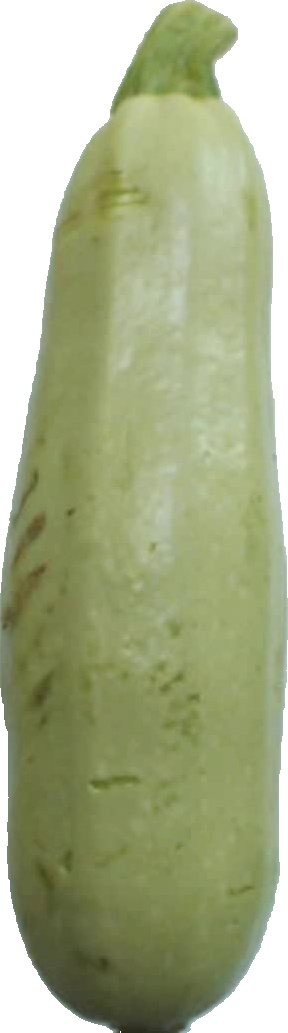
Label: zucchini_1